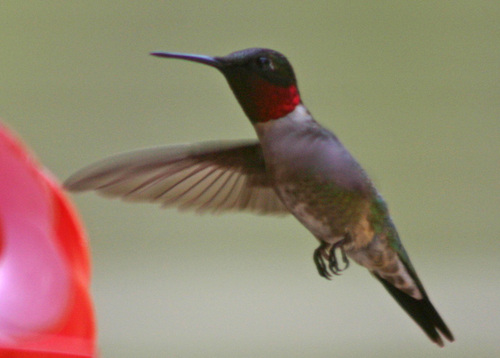
the bird has long beak when compared to its body, with red throat, gray breast, ad brown tarsus and feet.
a tiny bird with a long, thin beak, and has a black head with a distinct red neck.
this bird has a black crown, a long black bill, and small feet.
this think bodied bird has a long black bill and a dark head.
an exceptionally small bird with long narrow bill, black crown and eye, ruby throat and green and gray back and wings.
this is a small bird with a long, narrow bill, a red throat, a white breast and belly, and green back and rump.
this bird looks like a hummingbird with a black head, red neck, white chest, black tail and wings, and various shades of green.
this bird is grey with red and has a long, pointy beak.
this bird has wings that are brown and has a long bill
this bird has wings that are grey and has a red throat and long bill
Species: Ruby Throated Hummingbird